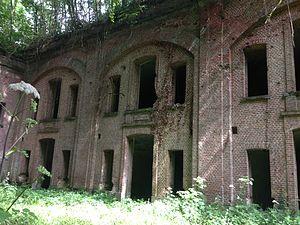
Fort de Cerfontaine
Cerfontaine est une commune française située dans le département du Nord, en région Hauts-de-France.